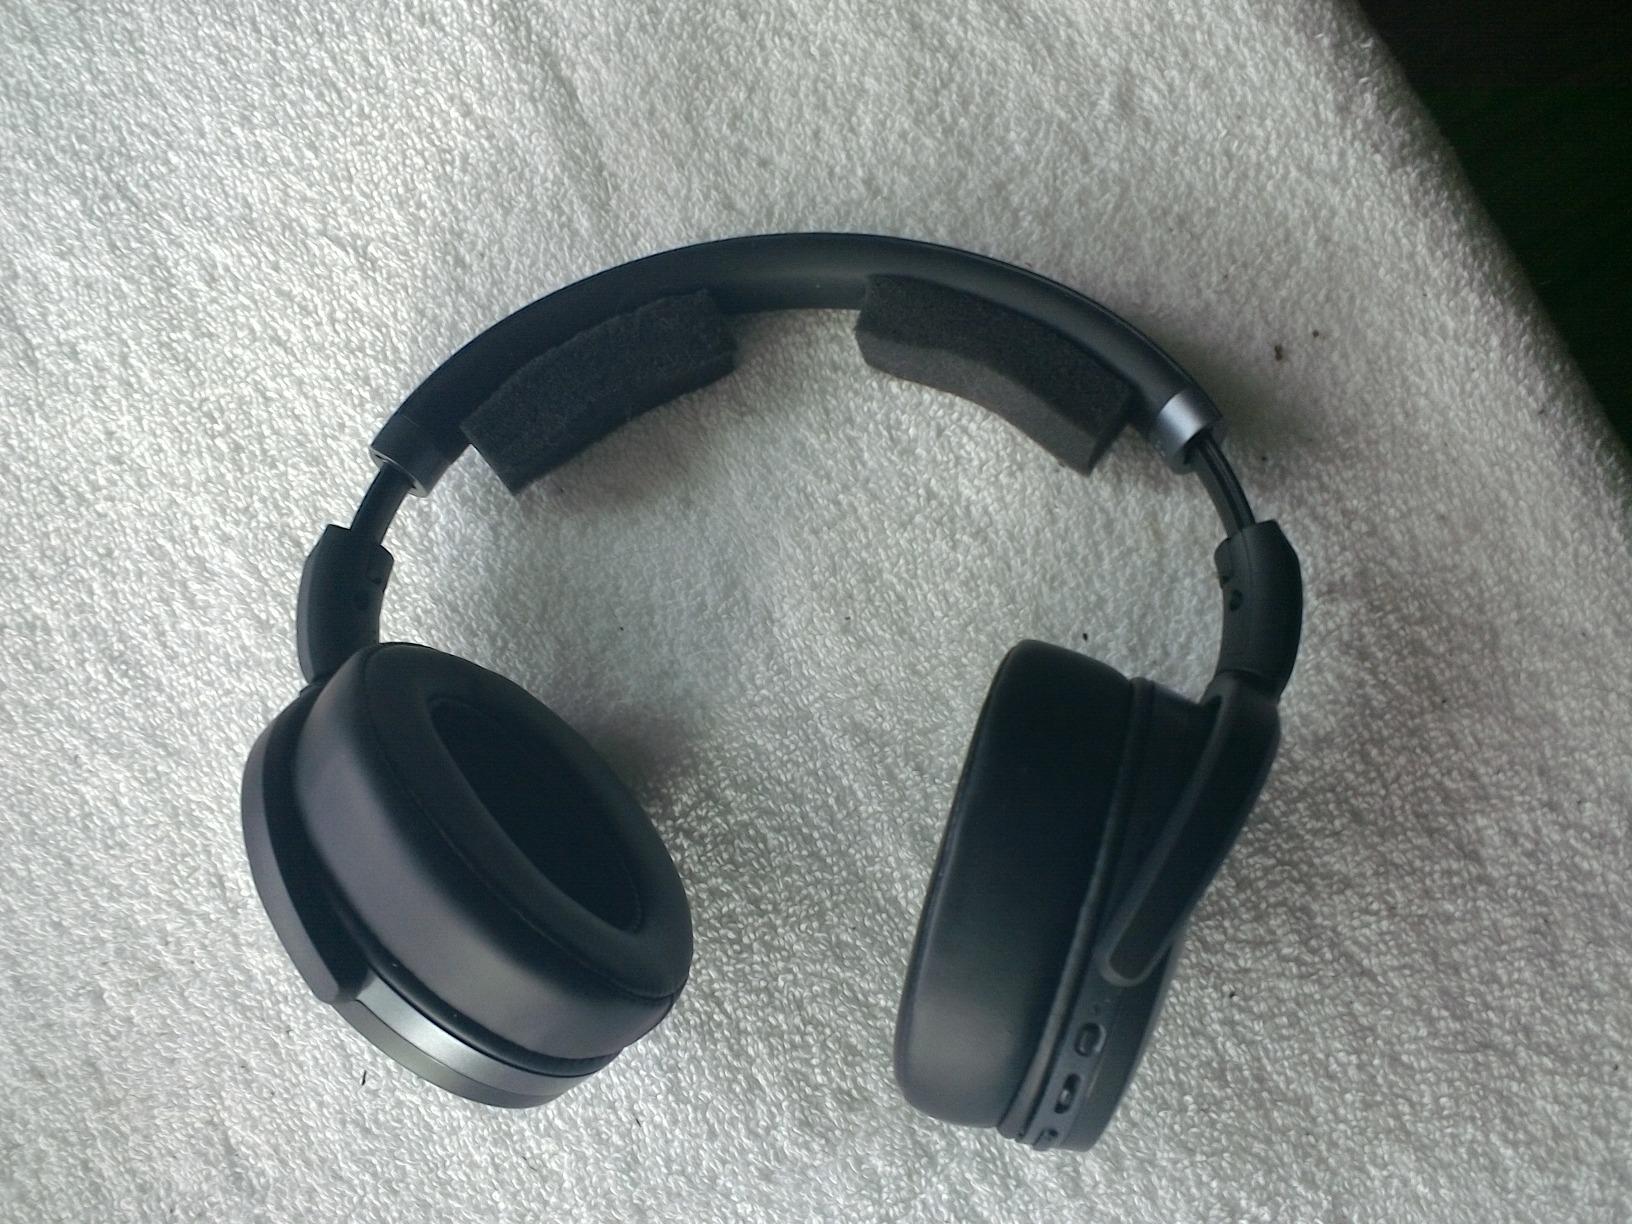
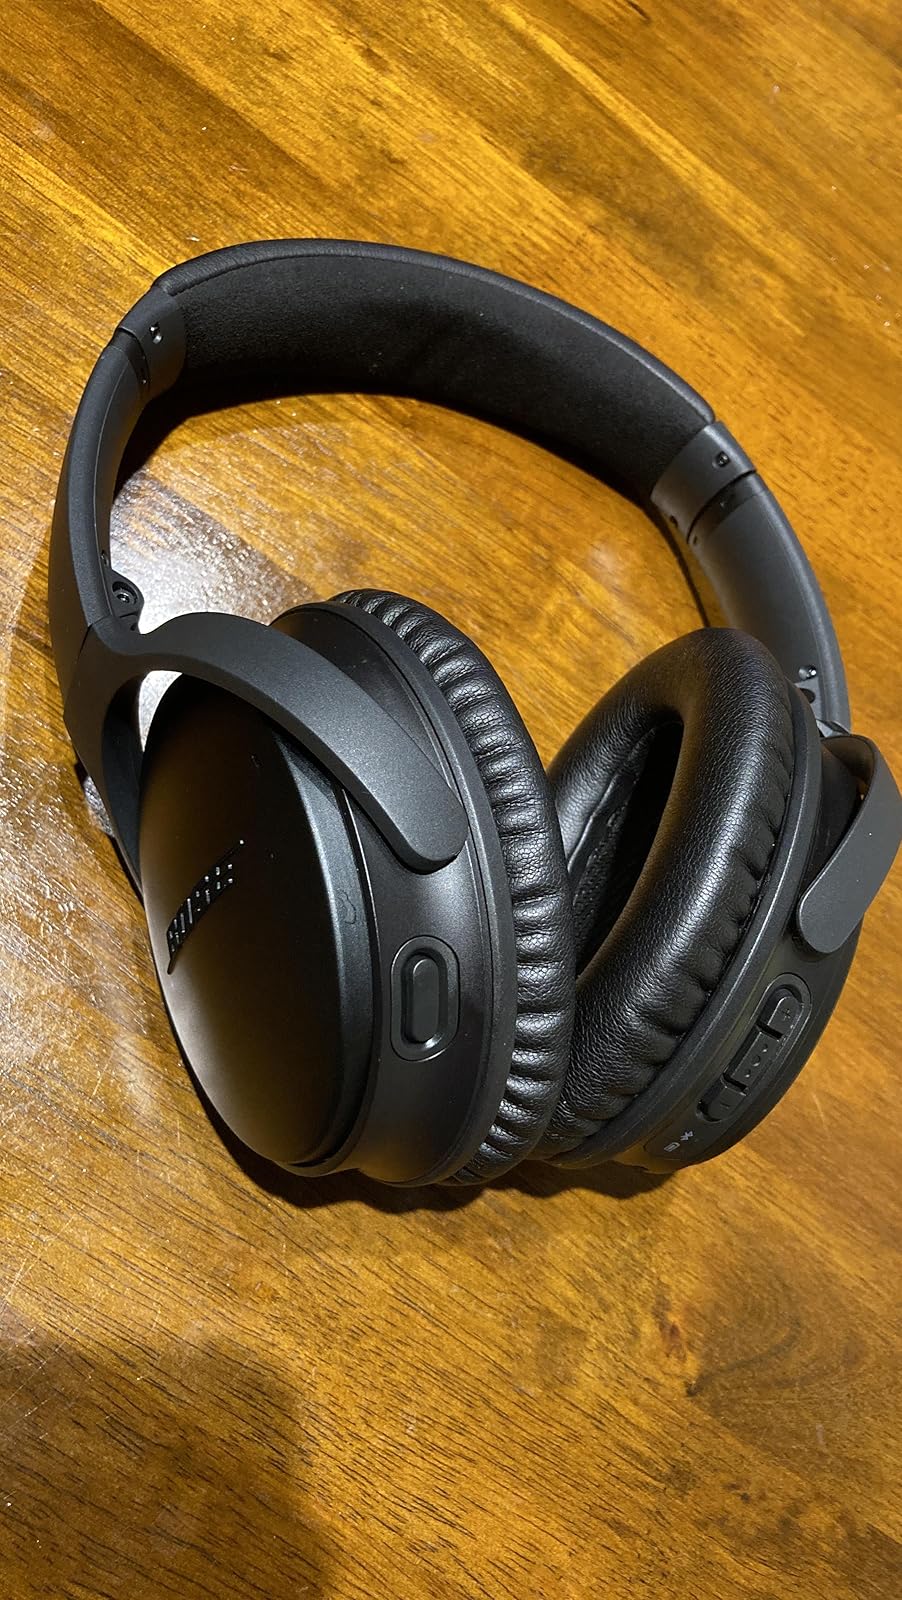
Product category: headphones
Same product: no